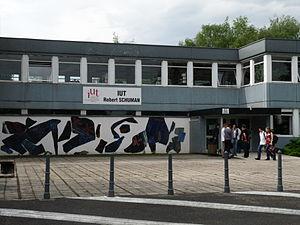
Institut universitaire de technologique Robert Schumann à Illkirch-Graffenstaden (Communauté urbaine de Strasbourg)
Illkirch-Graffenstaden est une commune française du sud de Strasbourg appartenant à l’Eurométropole de Strasbourg située dans le département du Bas-Rhin, en région Grand Est. Elle fait partie de la région culturelle et historique d'Alsace. Ses habitants se nomment les Illkirchois.
L'institut universitaire de technologie Robert Schuman, nommé en l'honneur de Robert Schuman, est un IUT fondé en 1967. C'est une composante de l'université de Strasbourg.